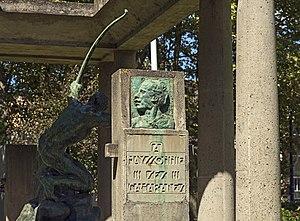
L'Héraklès archer est une sculpture d'Antoine Bourdelle, située à Toulouse dans la Haute-Garonne, square de l'Héraclès au carrefour du boulevard Lascrosses, de l'allée de Barcelone et de l'avenue Paul-Séjourné, près du canal de Brienne.
Xavier Adrien Alfred Mayssonnié est un joueur de rugby à XV toulousain, né le 10 février 1884 à Lavernose-Lacasse, mort le 6 septembre 1914 à Osches.